Daniel Rooseboom de Vries

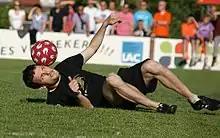
Daniel Rooseboom de Vries

Daniel Rooseboom de Vries (born 12 August 1980) is a Dutch freestyle footballer from Gorinchem, Netherlands.